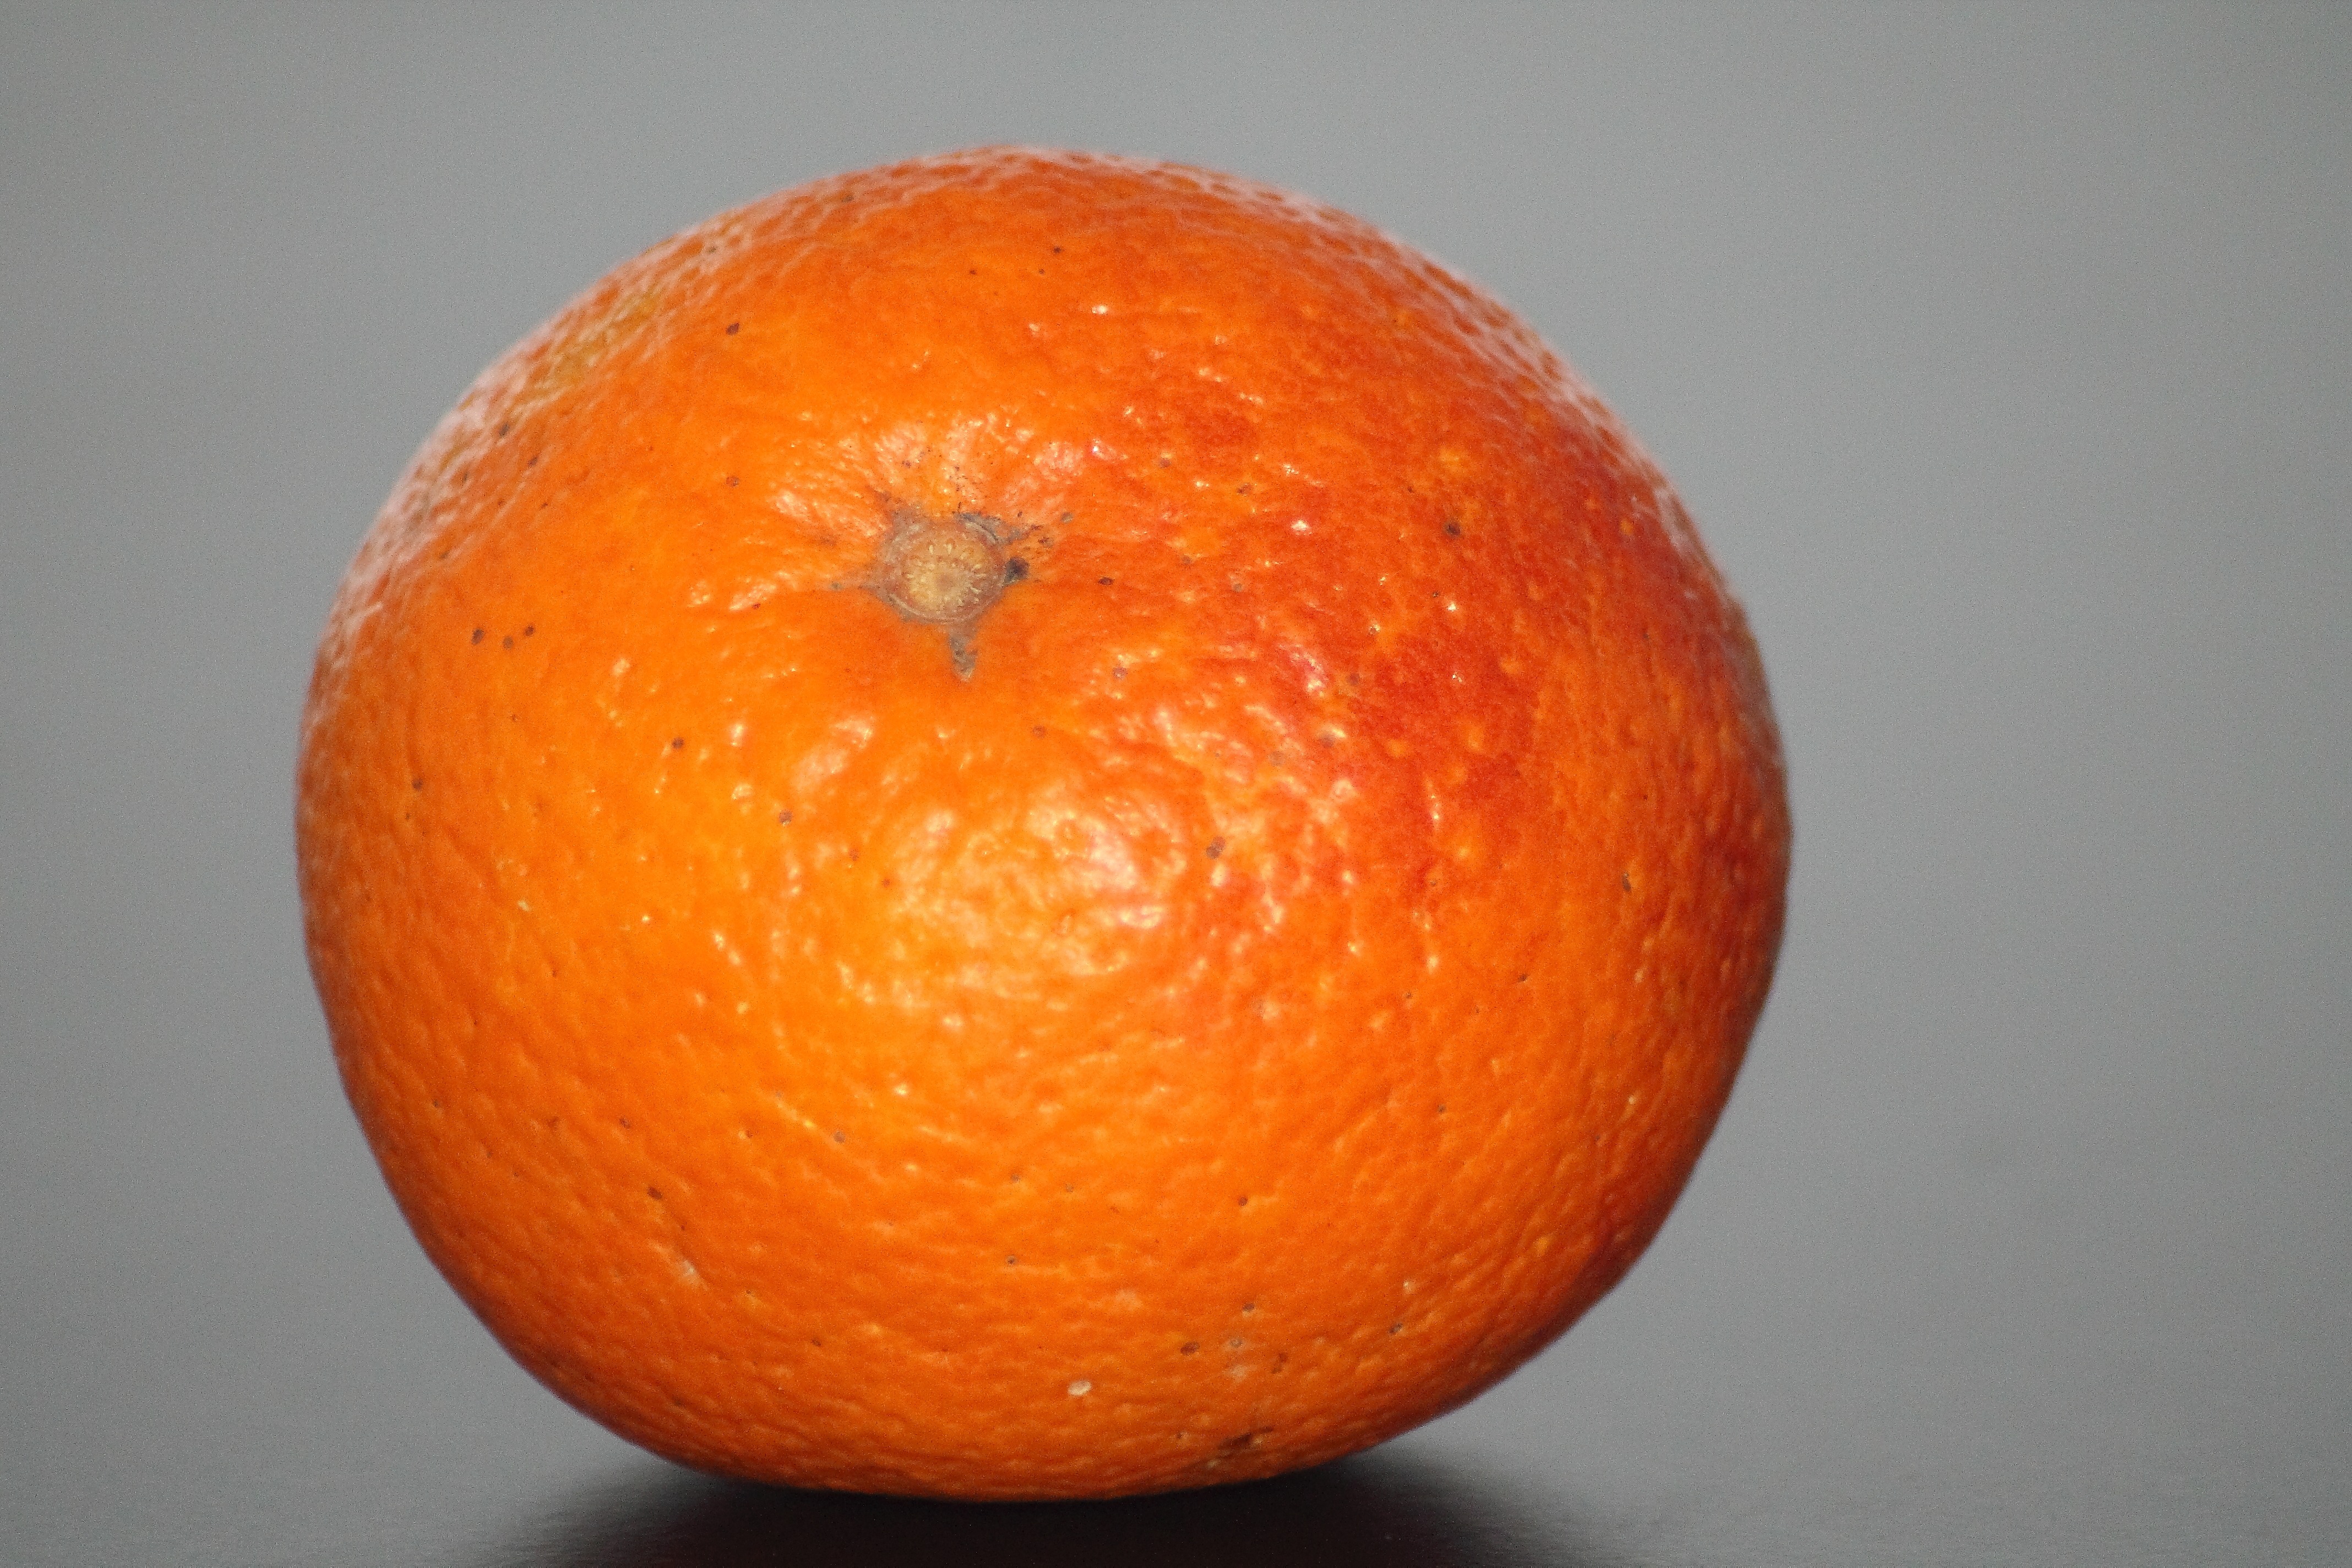
plant, fruit, sweet, ripe, orange, food, produce, healthy, eat, delicious, tropical fruit, tangerine, calabaza, clementine, vitamins, frisch, citrus, flowering plant, fruity, vitaminhaltig, bitter orange, mandarin orange, land plant, tangelo, valencia orange